Northleach

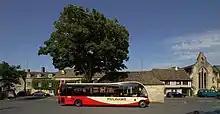
A Pulham's bus on route 855 in the Market Square

Parliament passed the Poor Law Amendment Act in 1834 and a poor law union based on Northleach was established in 1836. A workhouse was designed on a cruciform plan by George Wilkinson of Witney, Oxfordshire and built at the east end of the town.